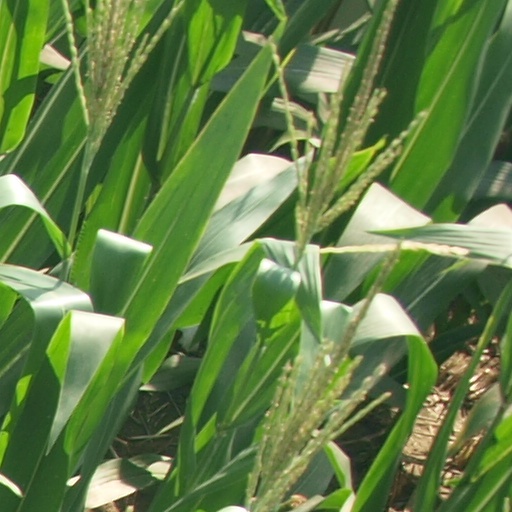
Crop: maize; corn